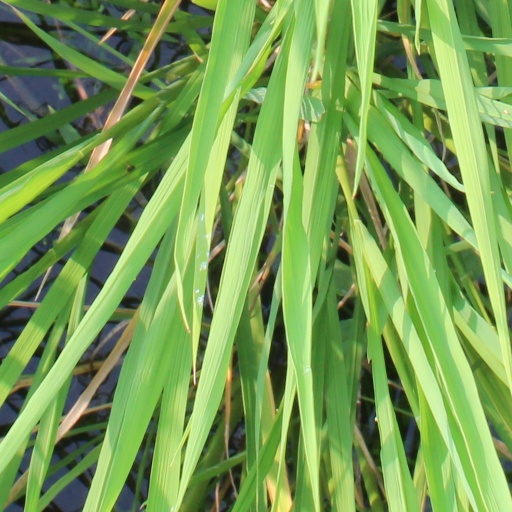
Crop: rice